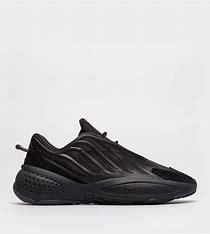
Brand: Adidas
Model: Ozrah